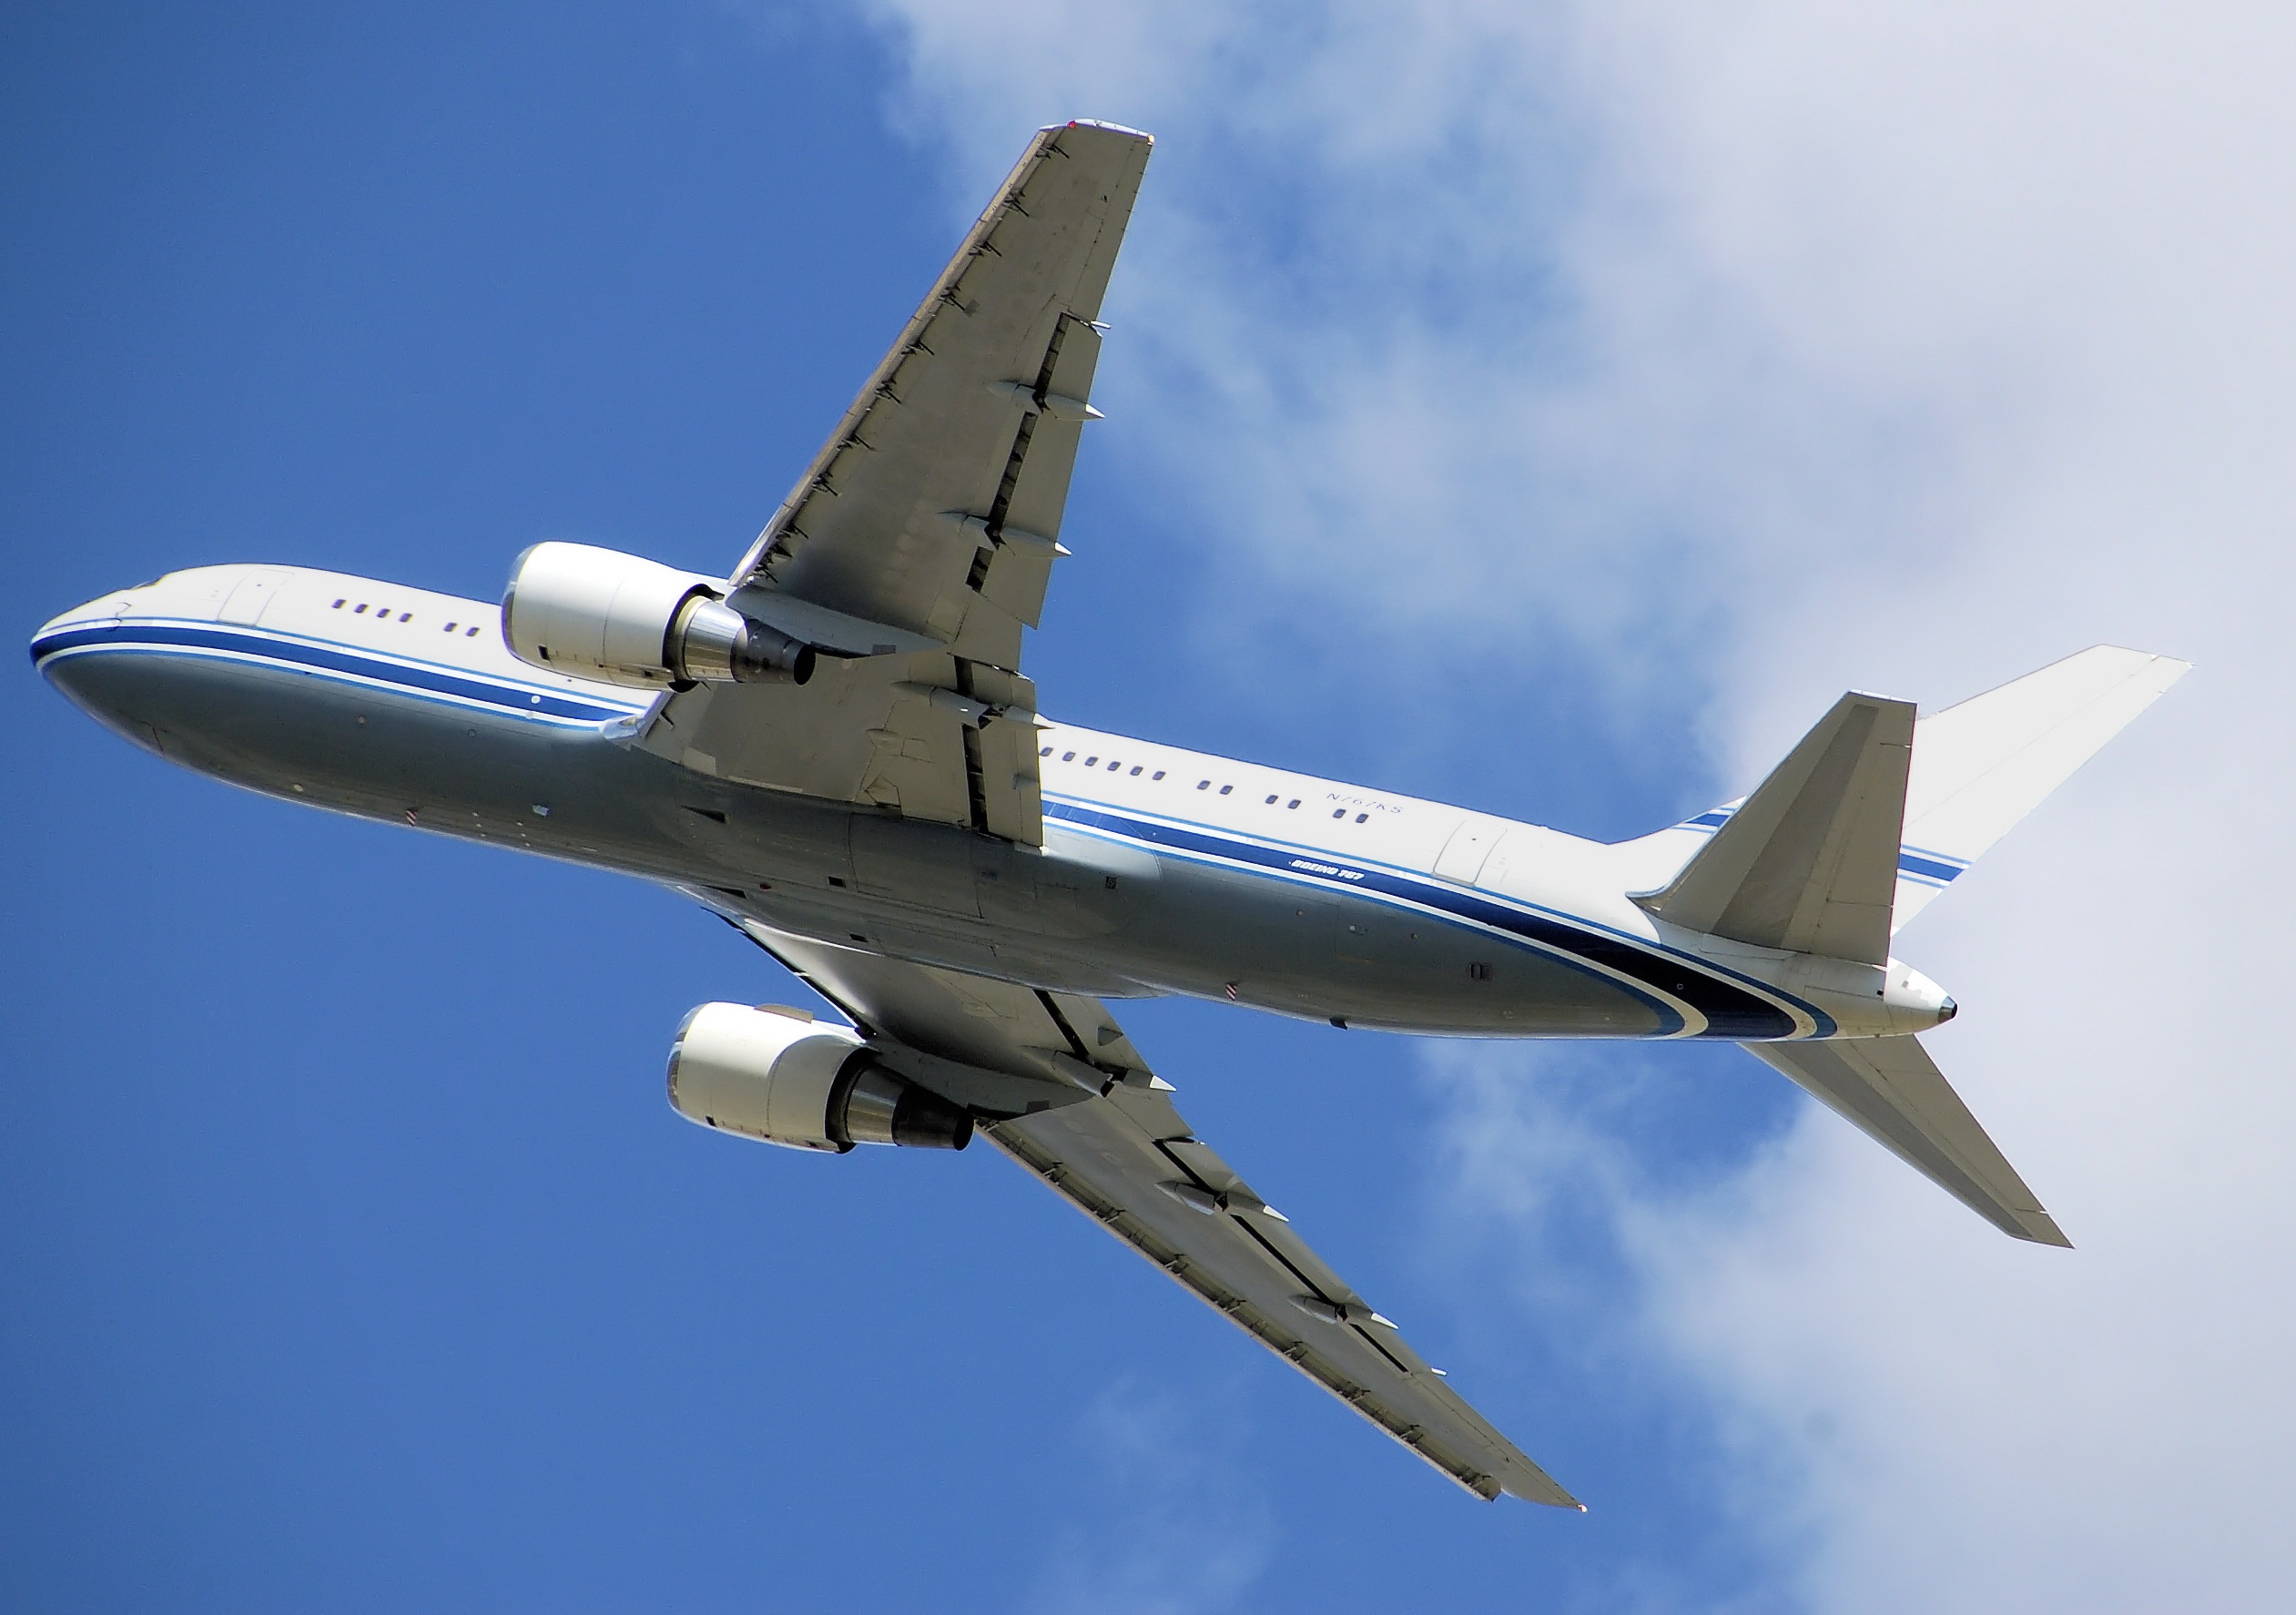
wing, air, flying, travel, airplane, plane, aircraft, jet, transportation, vehicle, airline, aviation, flight, trip, airliner, commercial, airbus, passenger, boeing, takeoff, air force, jet aircraft, airbus a330, boeing 777, boeing 767, air travel, boeing 757, atmosphere of earth, wide body aircraft, narrow body aircraft, aerospace engineering, aircraft engine, b 767